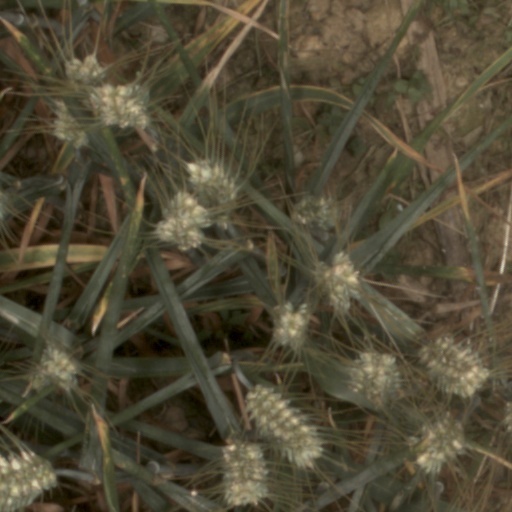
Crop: wheat